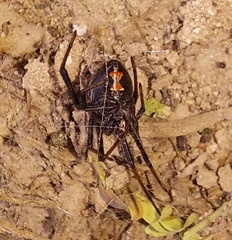
Species: Lactrodectus_hesperus